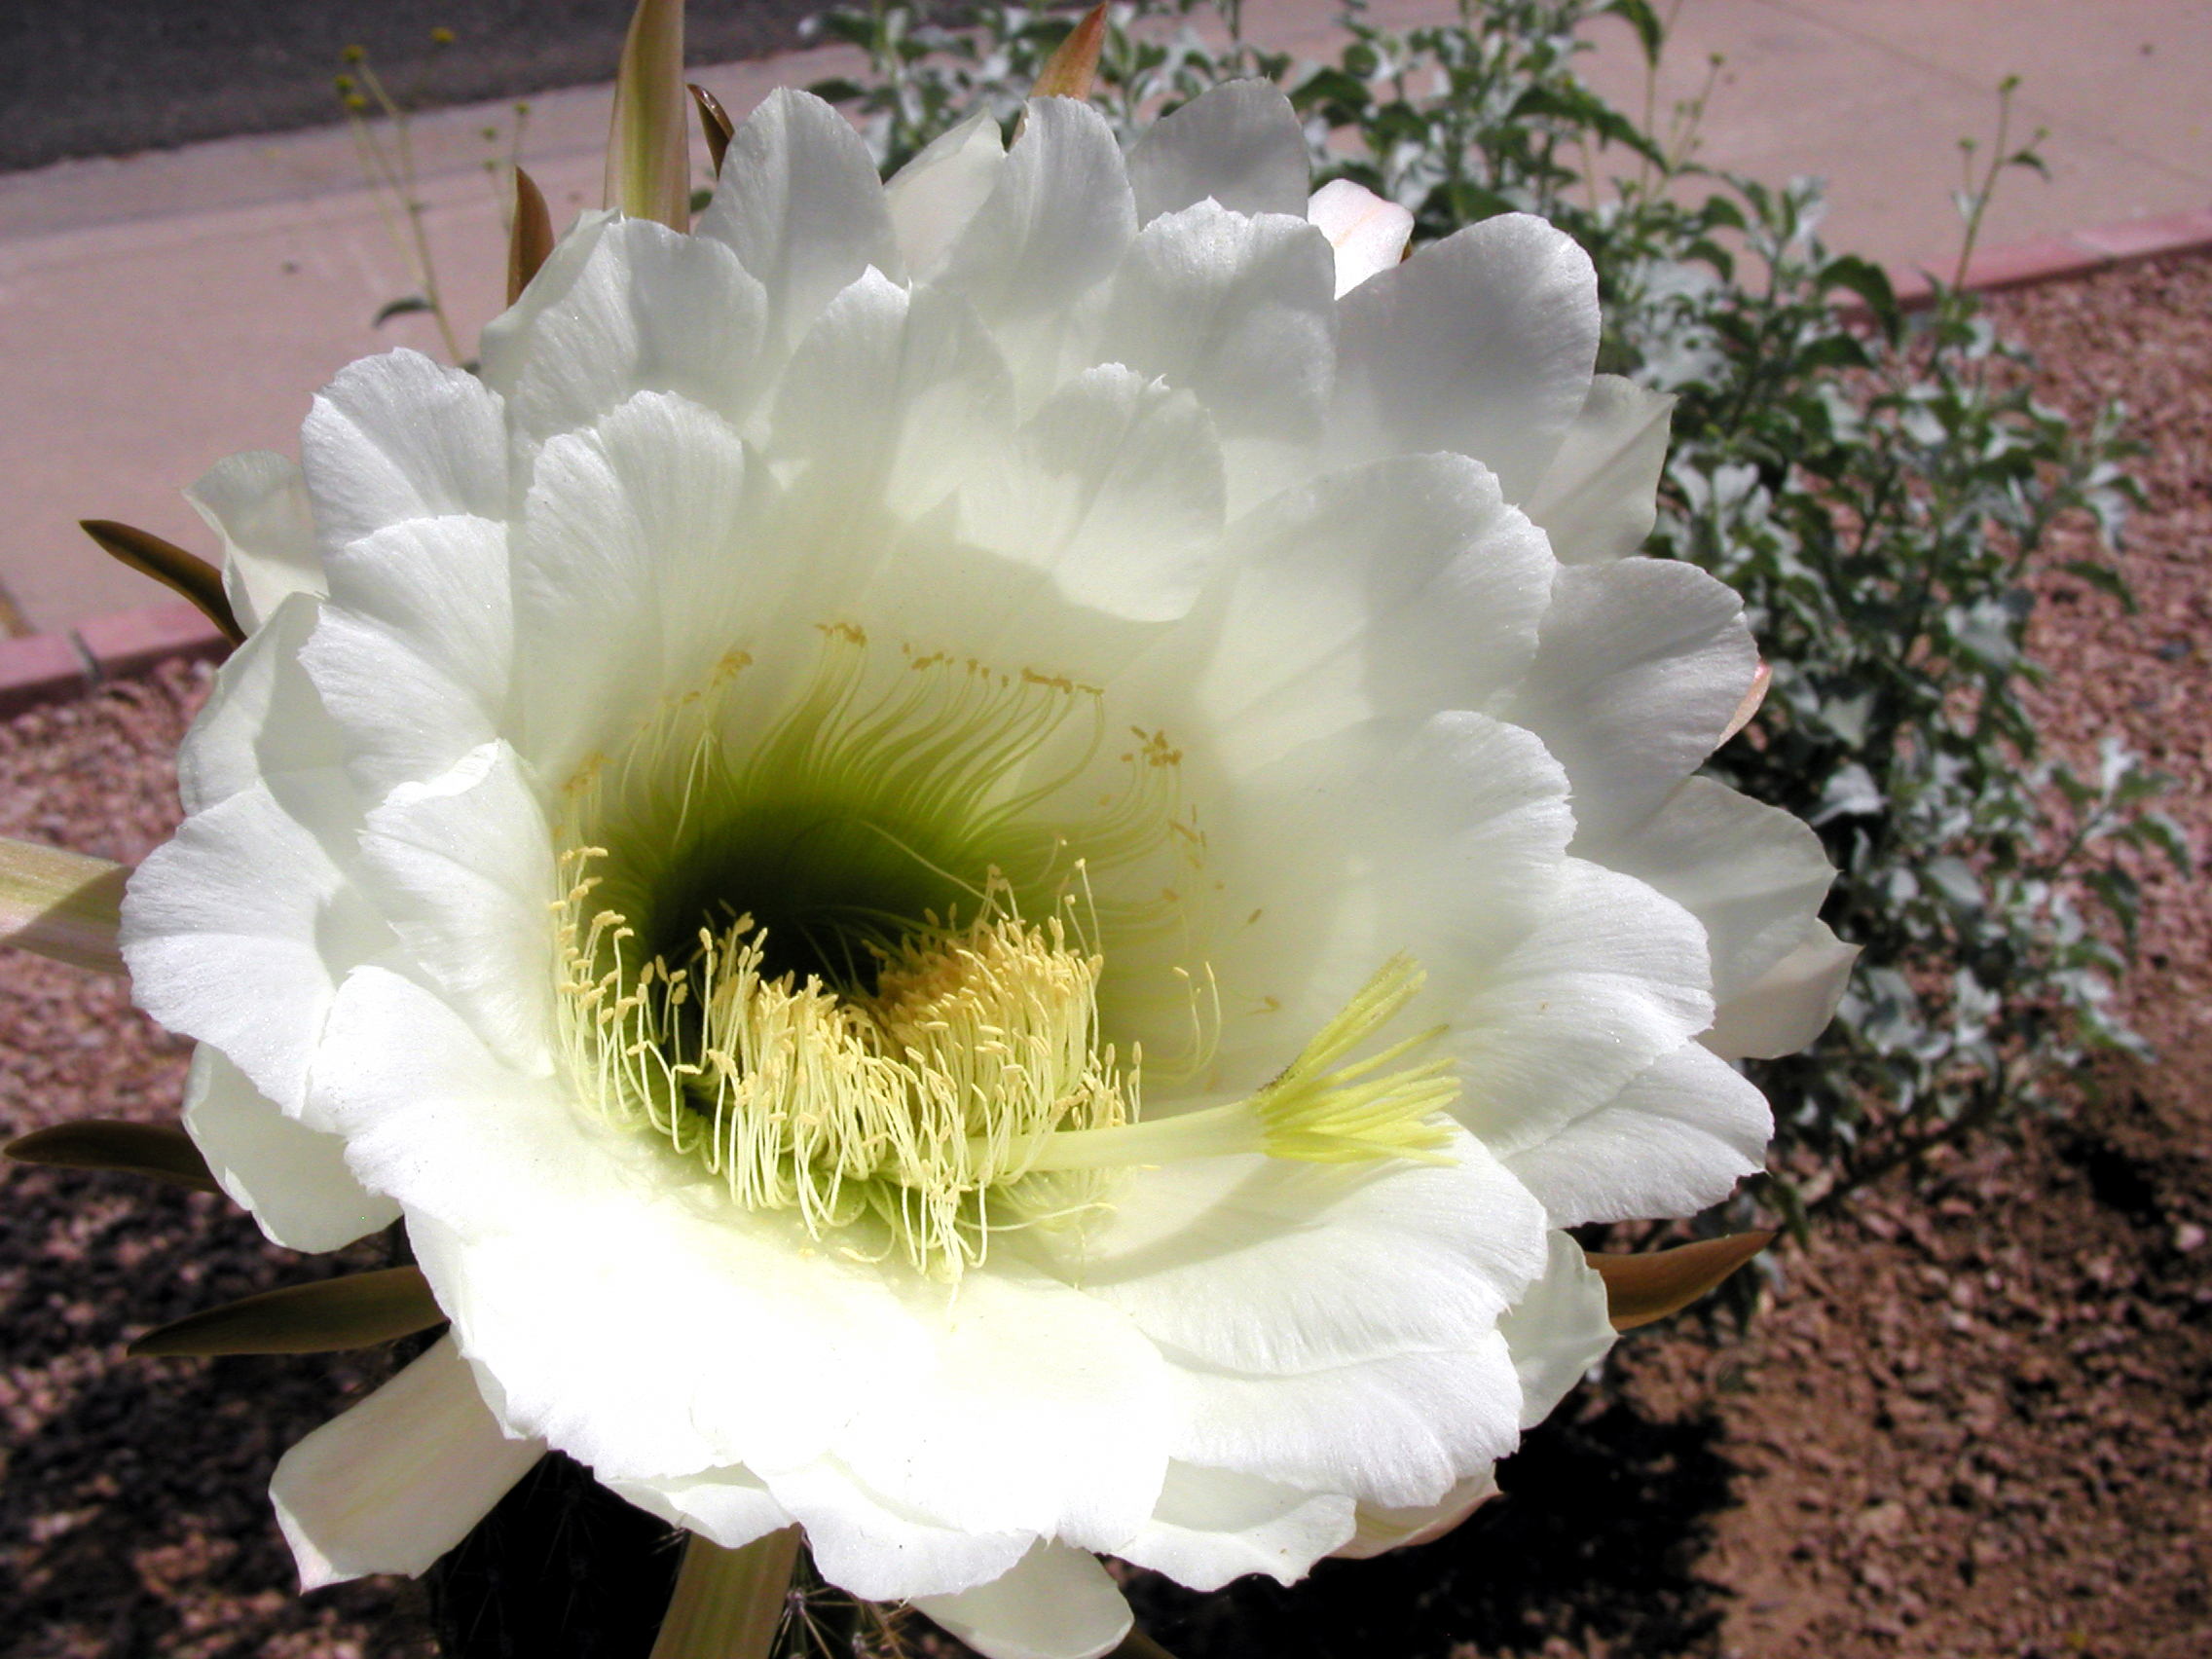
cactus, plant, flower, petal, botany, flora, caryophyllales, flowering plant, land plant, hedgehog cactus, moonlight cactus